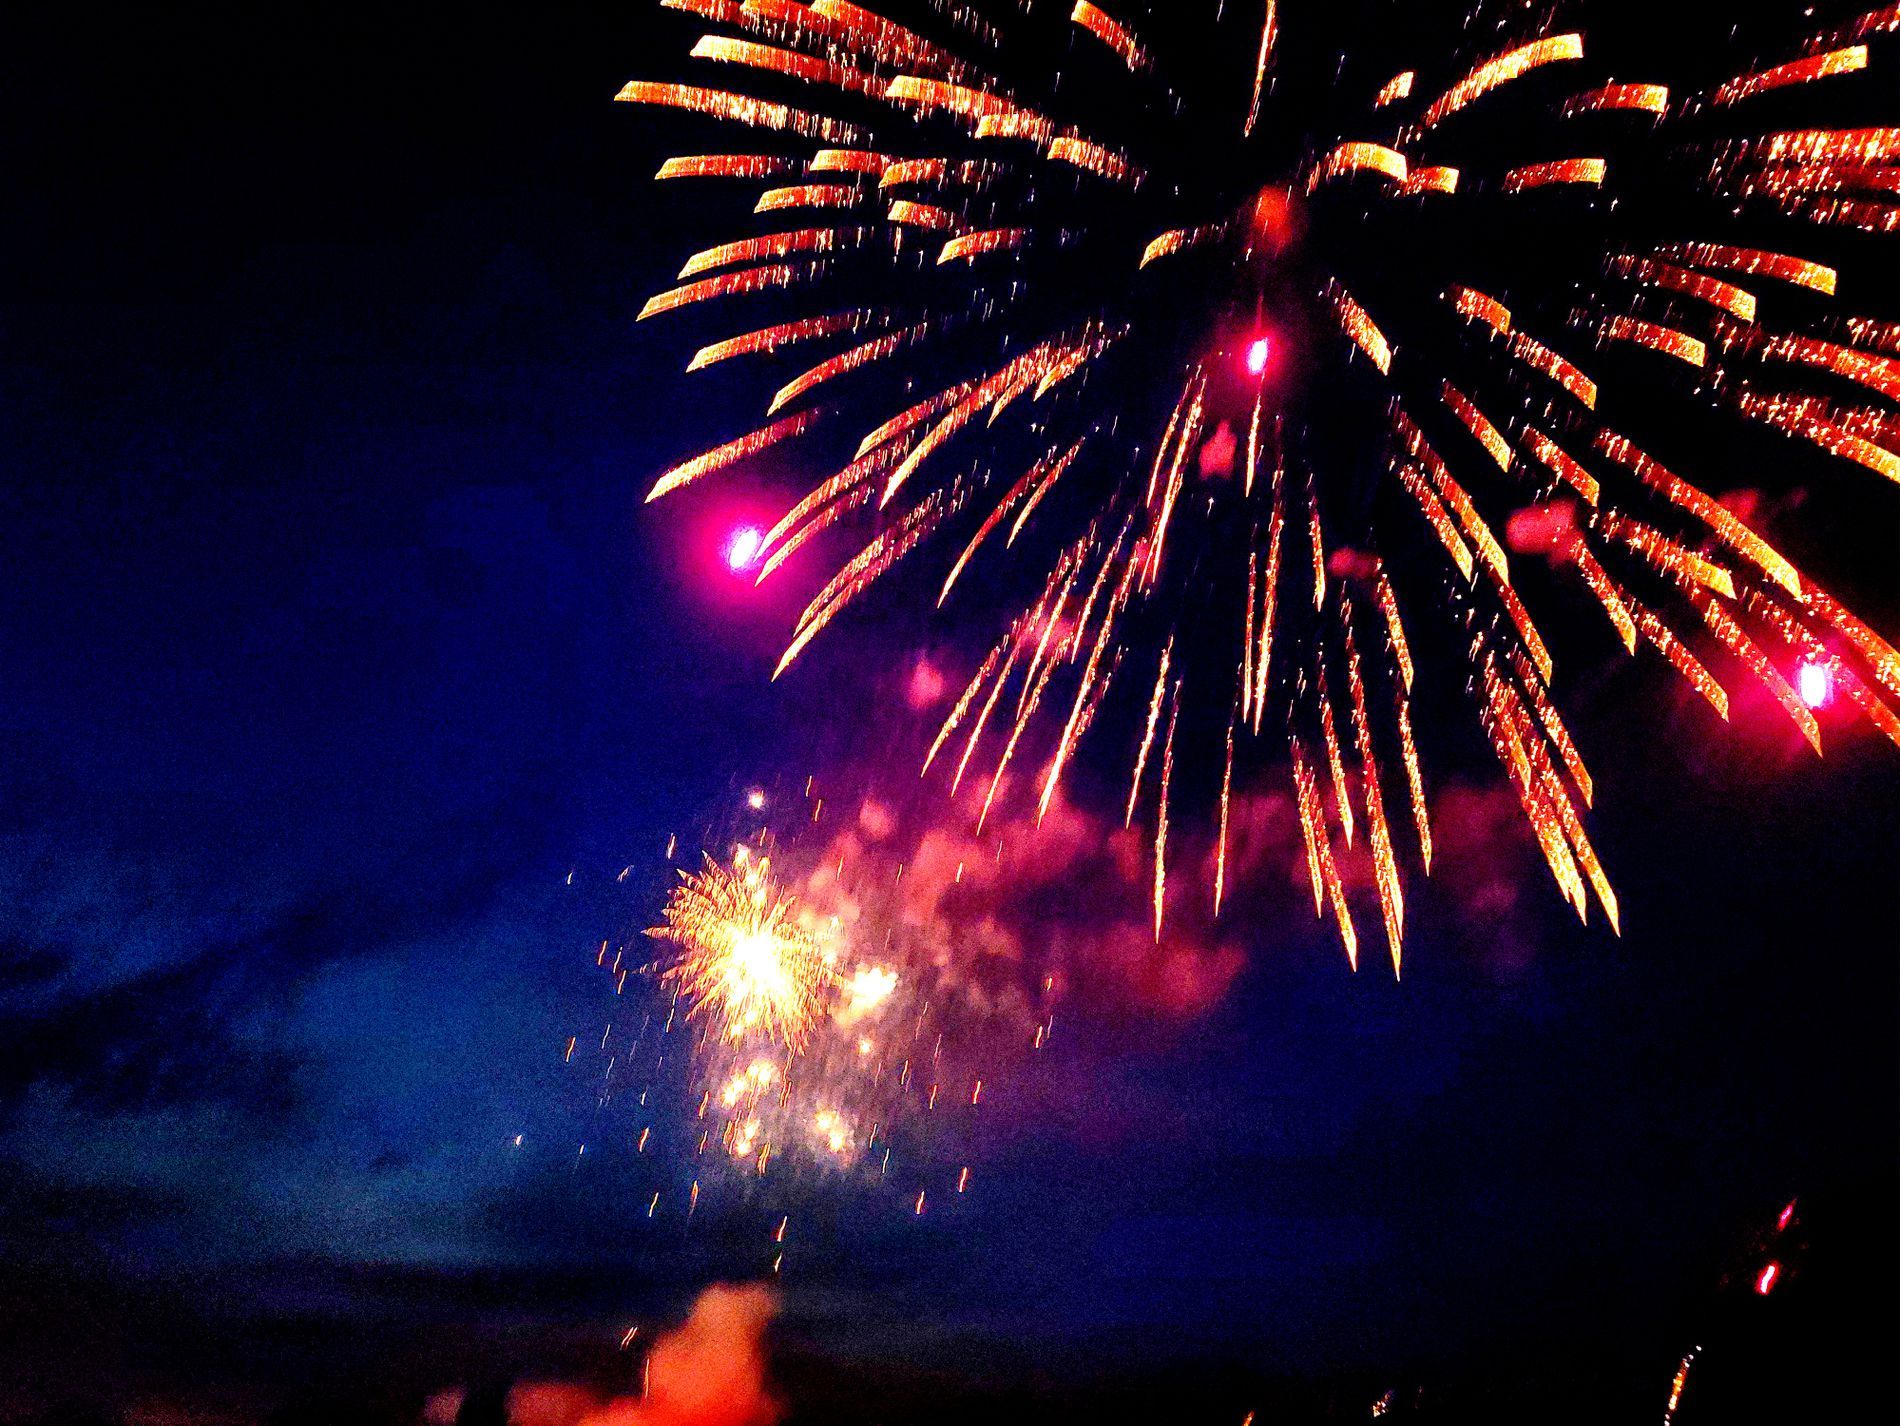
Colorful Firework Display
Large red and gold fireworks explode across the dark blue sky. The main one shooting out in many lines from the center while you can see another smaller one underneath it. There is smoke at the bottom of the shot. The sky is deep blue and black in the background.
Low-angle shot captures a bright fireworks display. The color mix includes red , gold and orange smoke against the deep
 dark blue sky with deep contrast between the dark background and the bright fireworks. The shot catches the moment when the fireworks open up fully, giving party and festive atmosphere to the shot.
Labels: Fireworks, Bonfire, Fire, Flame, Flare, Light, Nature, Night, Outdoors, Sky, Smoke
Camera: samsung SM-G988U
Aperture: F1.8
Exposure: 1/10 sec
ISO: 2000
Focal length: 7.0 mm